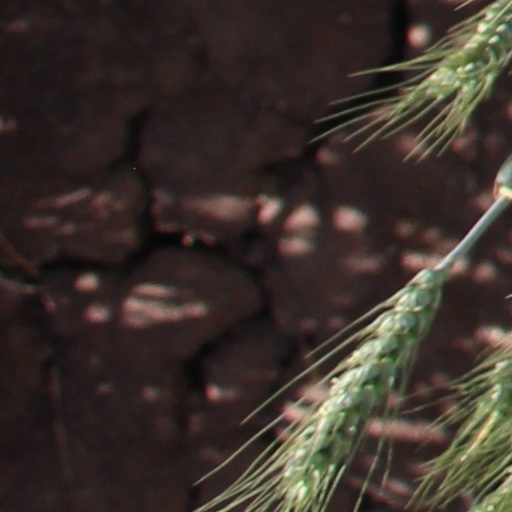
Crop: wheat